Crime in Indonesia

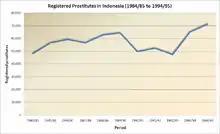
Number of registered prostitutes in Indonesia, from 1984 to 1995

Prostitution, interpreted as a "crime against decency/morality", is illegal in Indonesia. Nevertheless, the practice still is widespread, tolerated and regulated. Prostitution is most visibly manifested in Indonesia's brothel complexes, or "lokalisasi", which are found throughout the country. These brothels are managed under local government regulations. During or after raids by the police, the prostitutes are able to bribe the law enforcers and be released from custody; this has led to police raids being called "nothing more than an income source for public order officers".